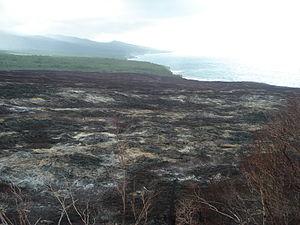
L'éruption du piton de la Fournaise en avril 2007 s'est déroulée dans l'Enclos Fouqué du piton de la Fournaise du 2 avril au 1ᵉʳ mai 2007. Cette éruption volcanique du piton de la Fournaise est marquée par une importante activité hawaïenne avec des fontaines de lave atteignant des hauteurs relativement élevées ainsi que des coulées de lave véloces mais aussi explosives avec l'effondrement du fond du cratère Dolomieu, jusqu'alors quasiment comblé, qui atteint ainsi une profondeur maximale de 350 mètres.